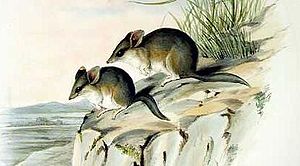
Tykhalet pungspidsmus
Tykhalet pungspidsmus, eller dunnart, er et muselignende pungdyr i familien af pungmårer, som også indeholder den tasmanske pungdjævel.